Manica Diamonds F.C.

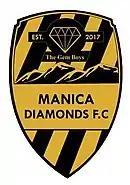

Manica Diamonds F.C. are a football team from Mutare, Zimbabwe, currently playing in the Zimbabwe Premier Soccer League.